The Empress of China

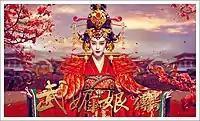
Taiwan's CTi TV official poster of "The Empress of China".

Taiwan began airing the drama March 30, 2015, on cable channel CTi TV and free-to-air channel CTV. Both stations aired the series in its entirety, un-cut and un-censored.